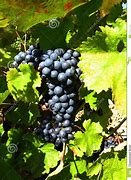
Label: Grapes